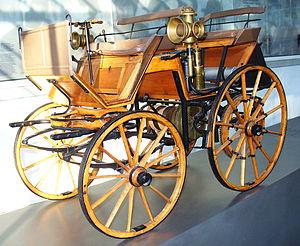
L'histoire de l'automobile rend compte de la naissance et de l'évolution de l'automobile, invention technologique majeure qui a considérablement modifié les sociétés de nombreux pays au cours du XXᵉ siècle. Elle prend naissance au XIXᵉ siècle durant la Révolution industrielle, lorsque la technique fait la part belle à la machine à vapeur comme source d'énergie, pour ensuite s'orienter massivement vers le pétrole et le moteur à explosion, avec comme concurrent longtemps délaissé le moteur électrique.
Le moteur Daimler Type P est un moteur à essence 2 cylindres en V, conçu et inventé par les inventeurs allemands Gottlieb Daimler et Wilhelm Maybach dans les années 1880. Premier moteur à essence fonctionnel de l'histoire de l'automobile, breveté en 1887, associé historiquement aux premiers véhicules à essence sur terre, air, et mer de l'histoire des technologies, et à l'origine des nombreux constructeurs de véhicules motorisés historiques mondiaux.